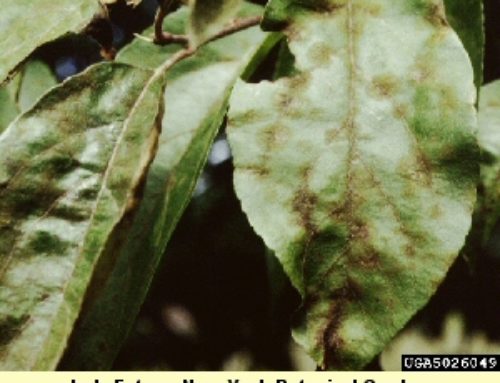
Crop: apple
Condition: scab